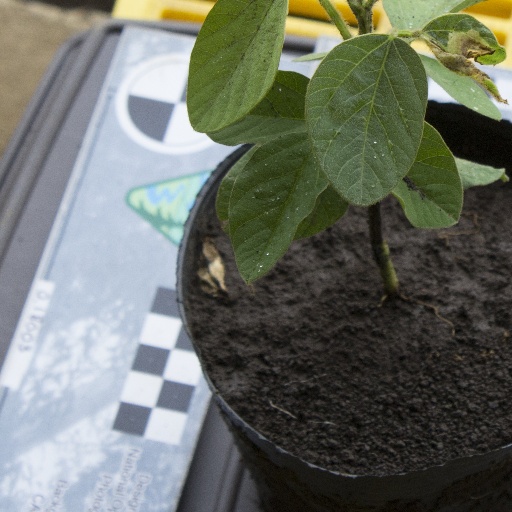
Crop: soybean